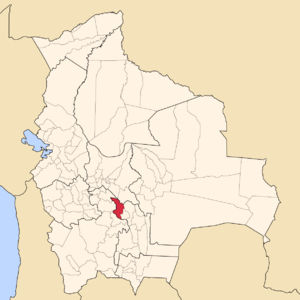
La province d'Oropeza est une des 10 provinces du département de Chuquisaca, en Bolivie. Son chef-lieu est la ville de Sucre, qui est également la capitale du département de Chuquisaca ainsi que la capitale constitutionnelle de la Bolivie.
La province de Belisario Boeto est une des 10 provinces du département de Chuquisaca, en Bolivie. Son chef-lieu est Villa Serrano.